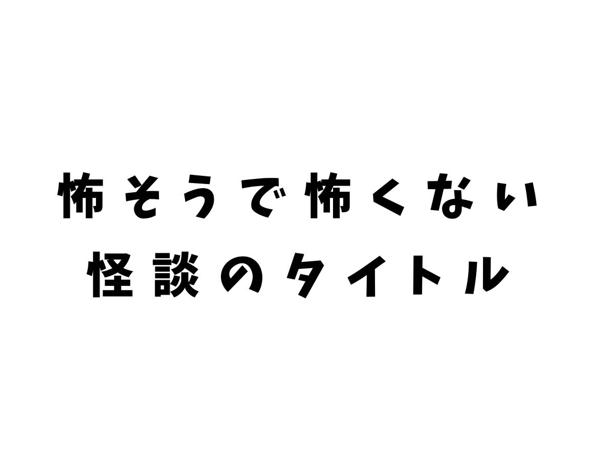
回答: 『資料館』